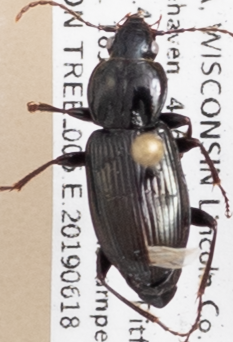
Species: Pterostichus mutus
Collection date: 2019-06-18
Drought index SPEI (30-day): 0.37
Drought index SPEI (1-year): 2.09
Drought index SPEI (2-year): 1.442